Noto-Nakajima Station

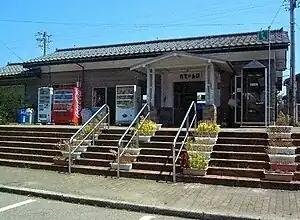
Noto-Nakajima Station in August 2008

Noto-Nakajima Station is served by the Noto Railway Nanao Line between and , and is 16.3 km from the starting point of the line at .